William Pleydell-Bouverie, 3rd Earl of Radnor

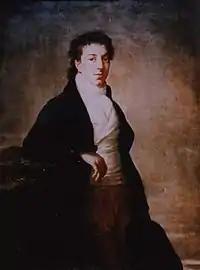
The 3rd Earl of Radnor

William Pleydell-Bouverie, 3rd Earl of Radnor (11 May 1779 – 9 April 1869), styled Viscount Folkestone until 1828, was the son of Jacob Pleydell-Bouverie, 2nd Earl of Radnor and the Hon. Anne Duncombe.